Slowcore

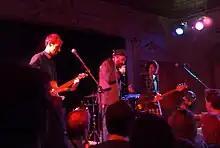
American Music Club performing at Bush Hall in 2008. They are considered to be one of the earliest slowcore bands.

The sound that would become known as "slowcore" began emerging in the United States in the late 1980s and early 1990s as a counterpoint to the rapid growth of louder rock genres, especially grunge. Grunge fused elements of punk rock and heavy metal to create a scene which Bruce Pavitt, co-founder of the record label Sub Pop, described as "gritty vocals, roaring Marshall amps, ultra-loose grunge that destroyed the morals of a generation". Grunge, in the form that it came to be known, emerged during the mid-1980s in and around Seattle, Washington, though unlike grunge, the early years of slowcore did not have a defined scene or any geographic hotspots.